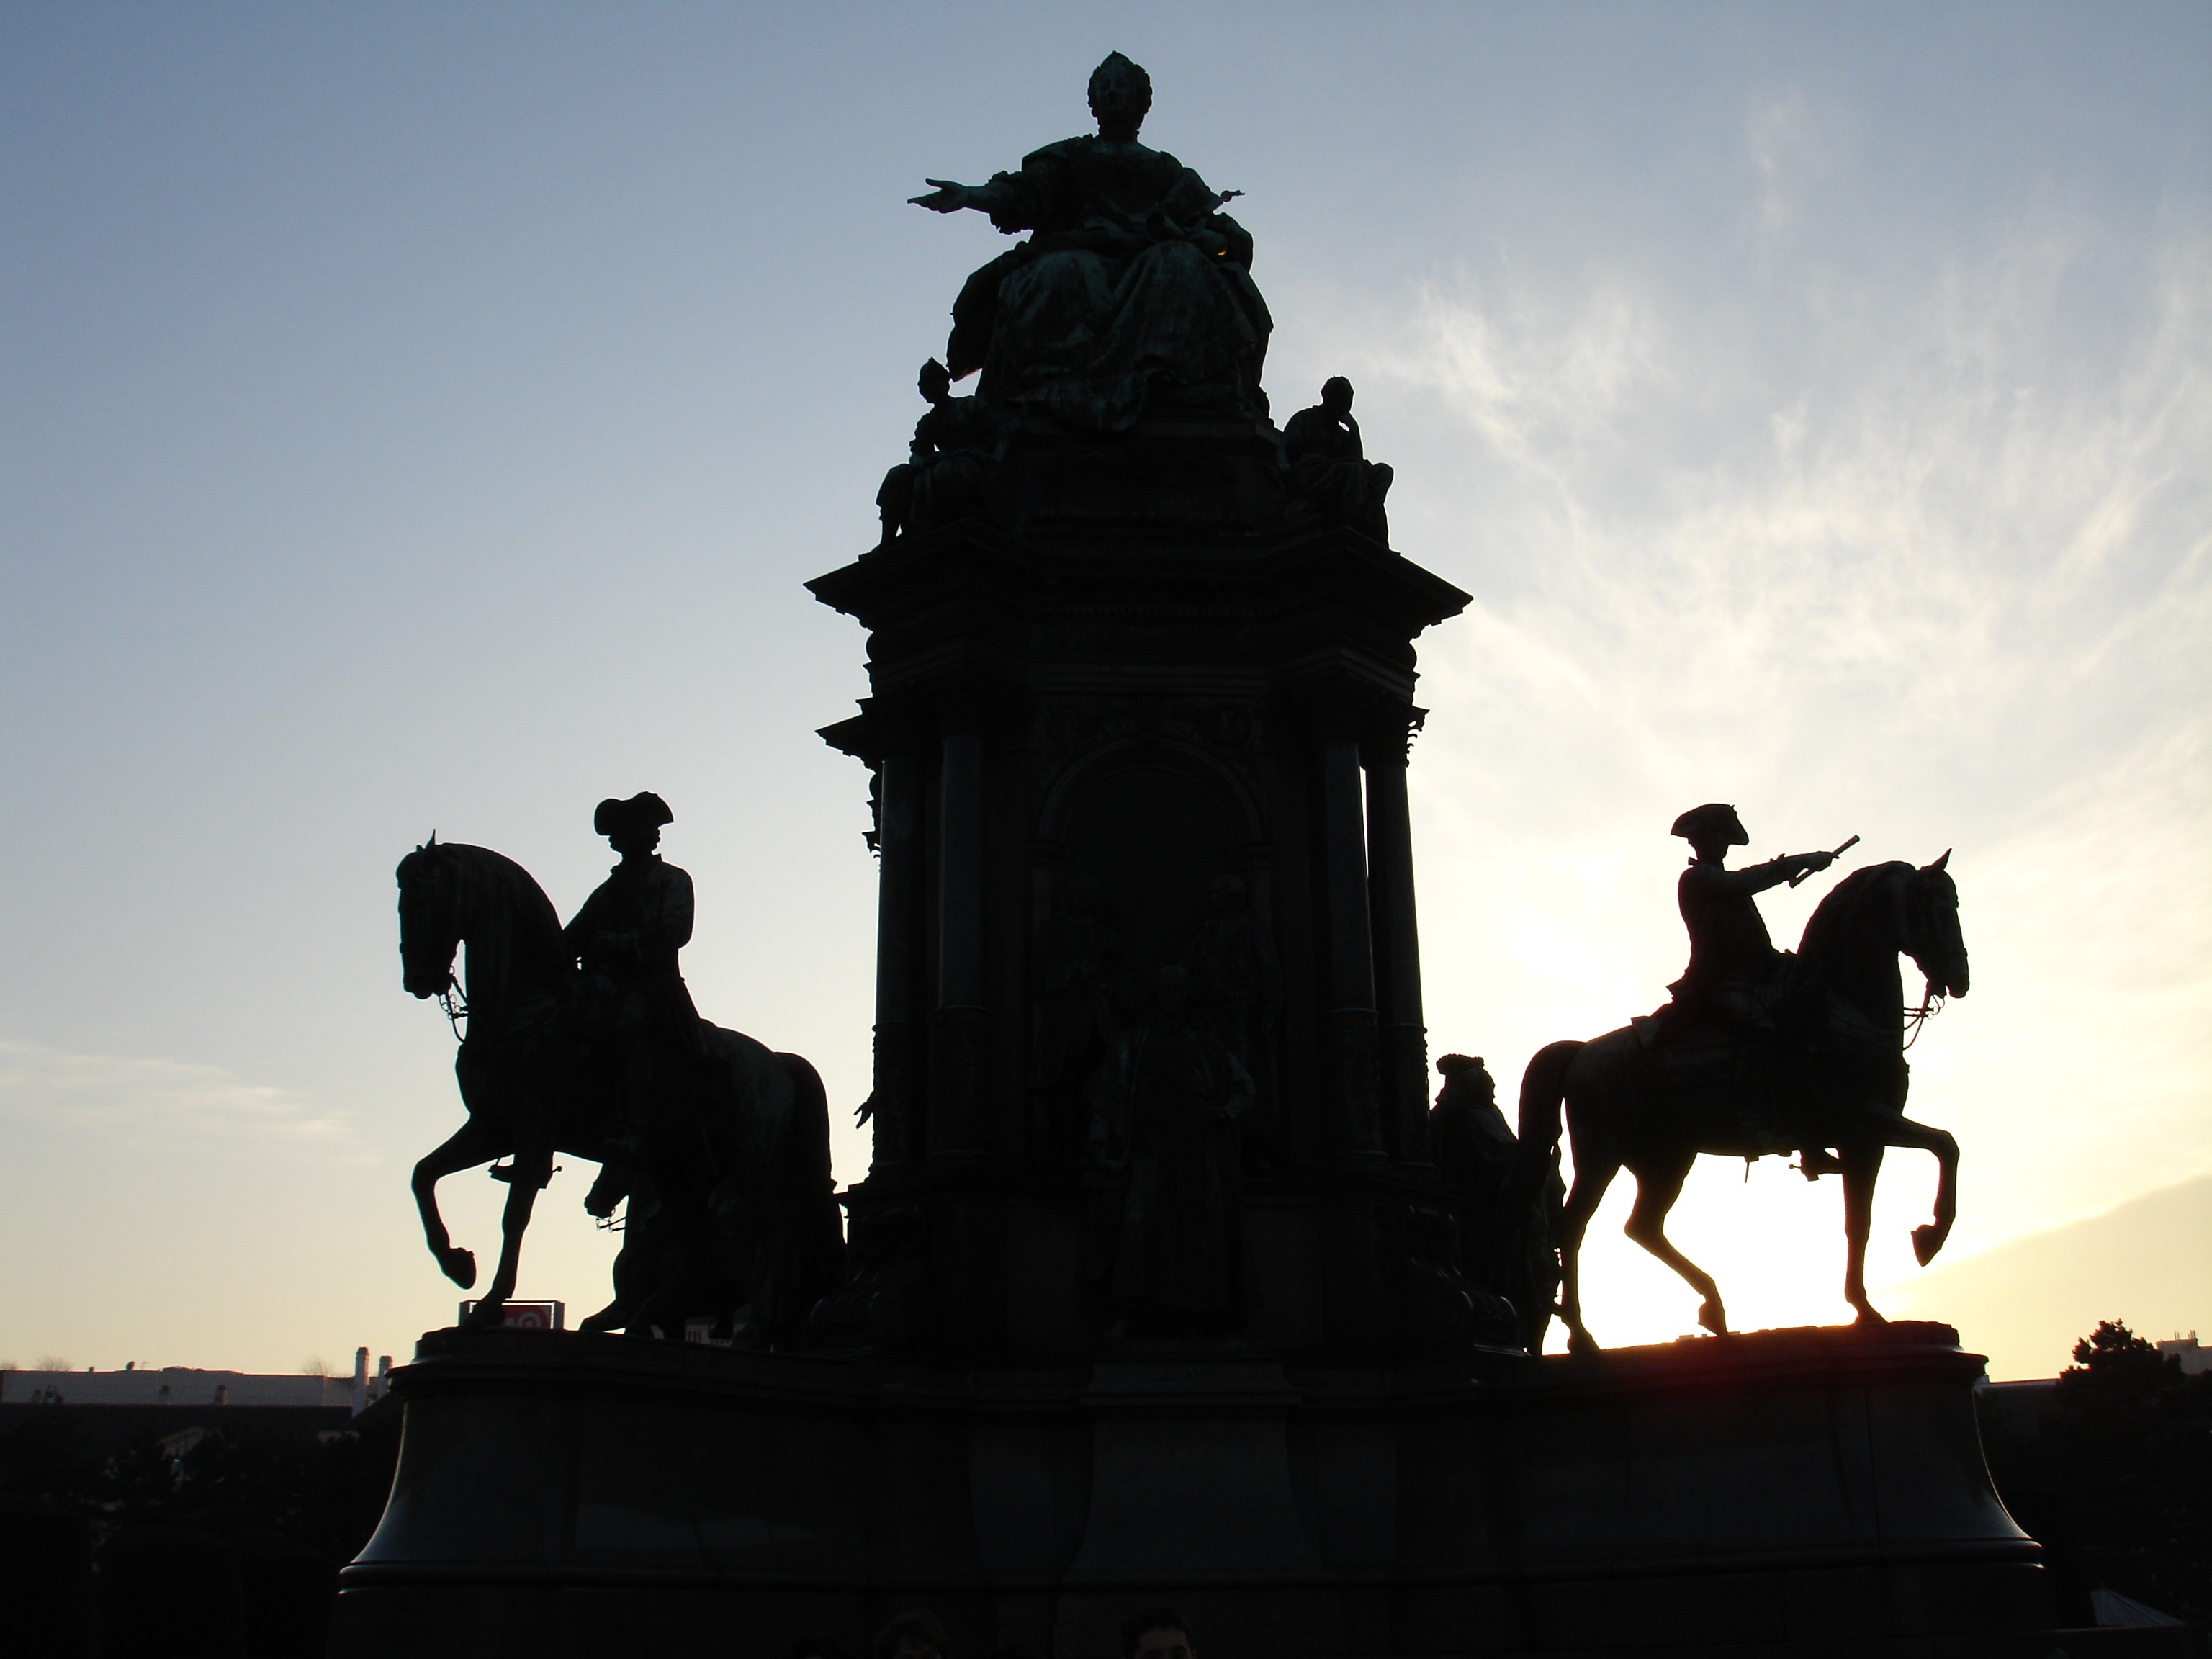
silhouette, sunset, monument, statue, landmark, belgium, sculpture, memorial, art, temple